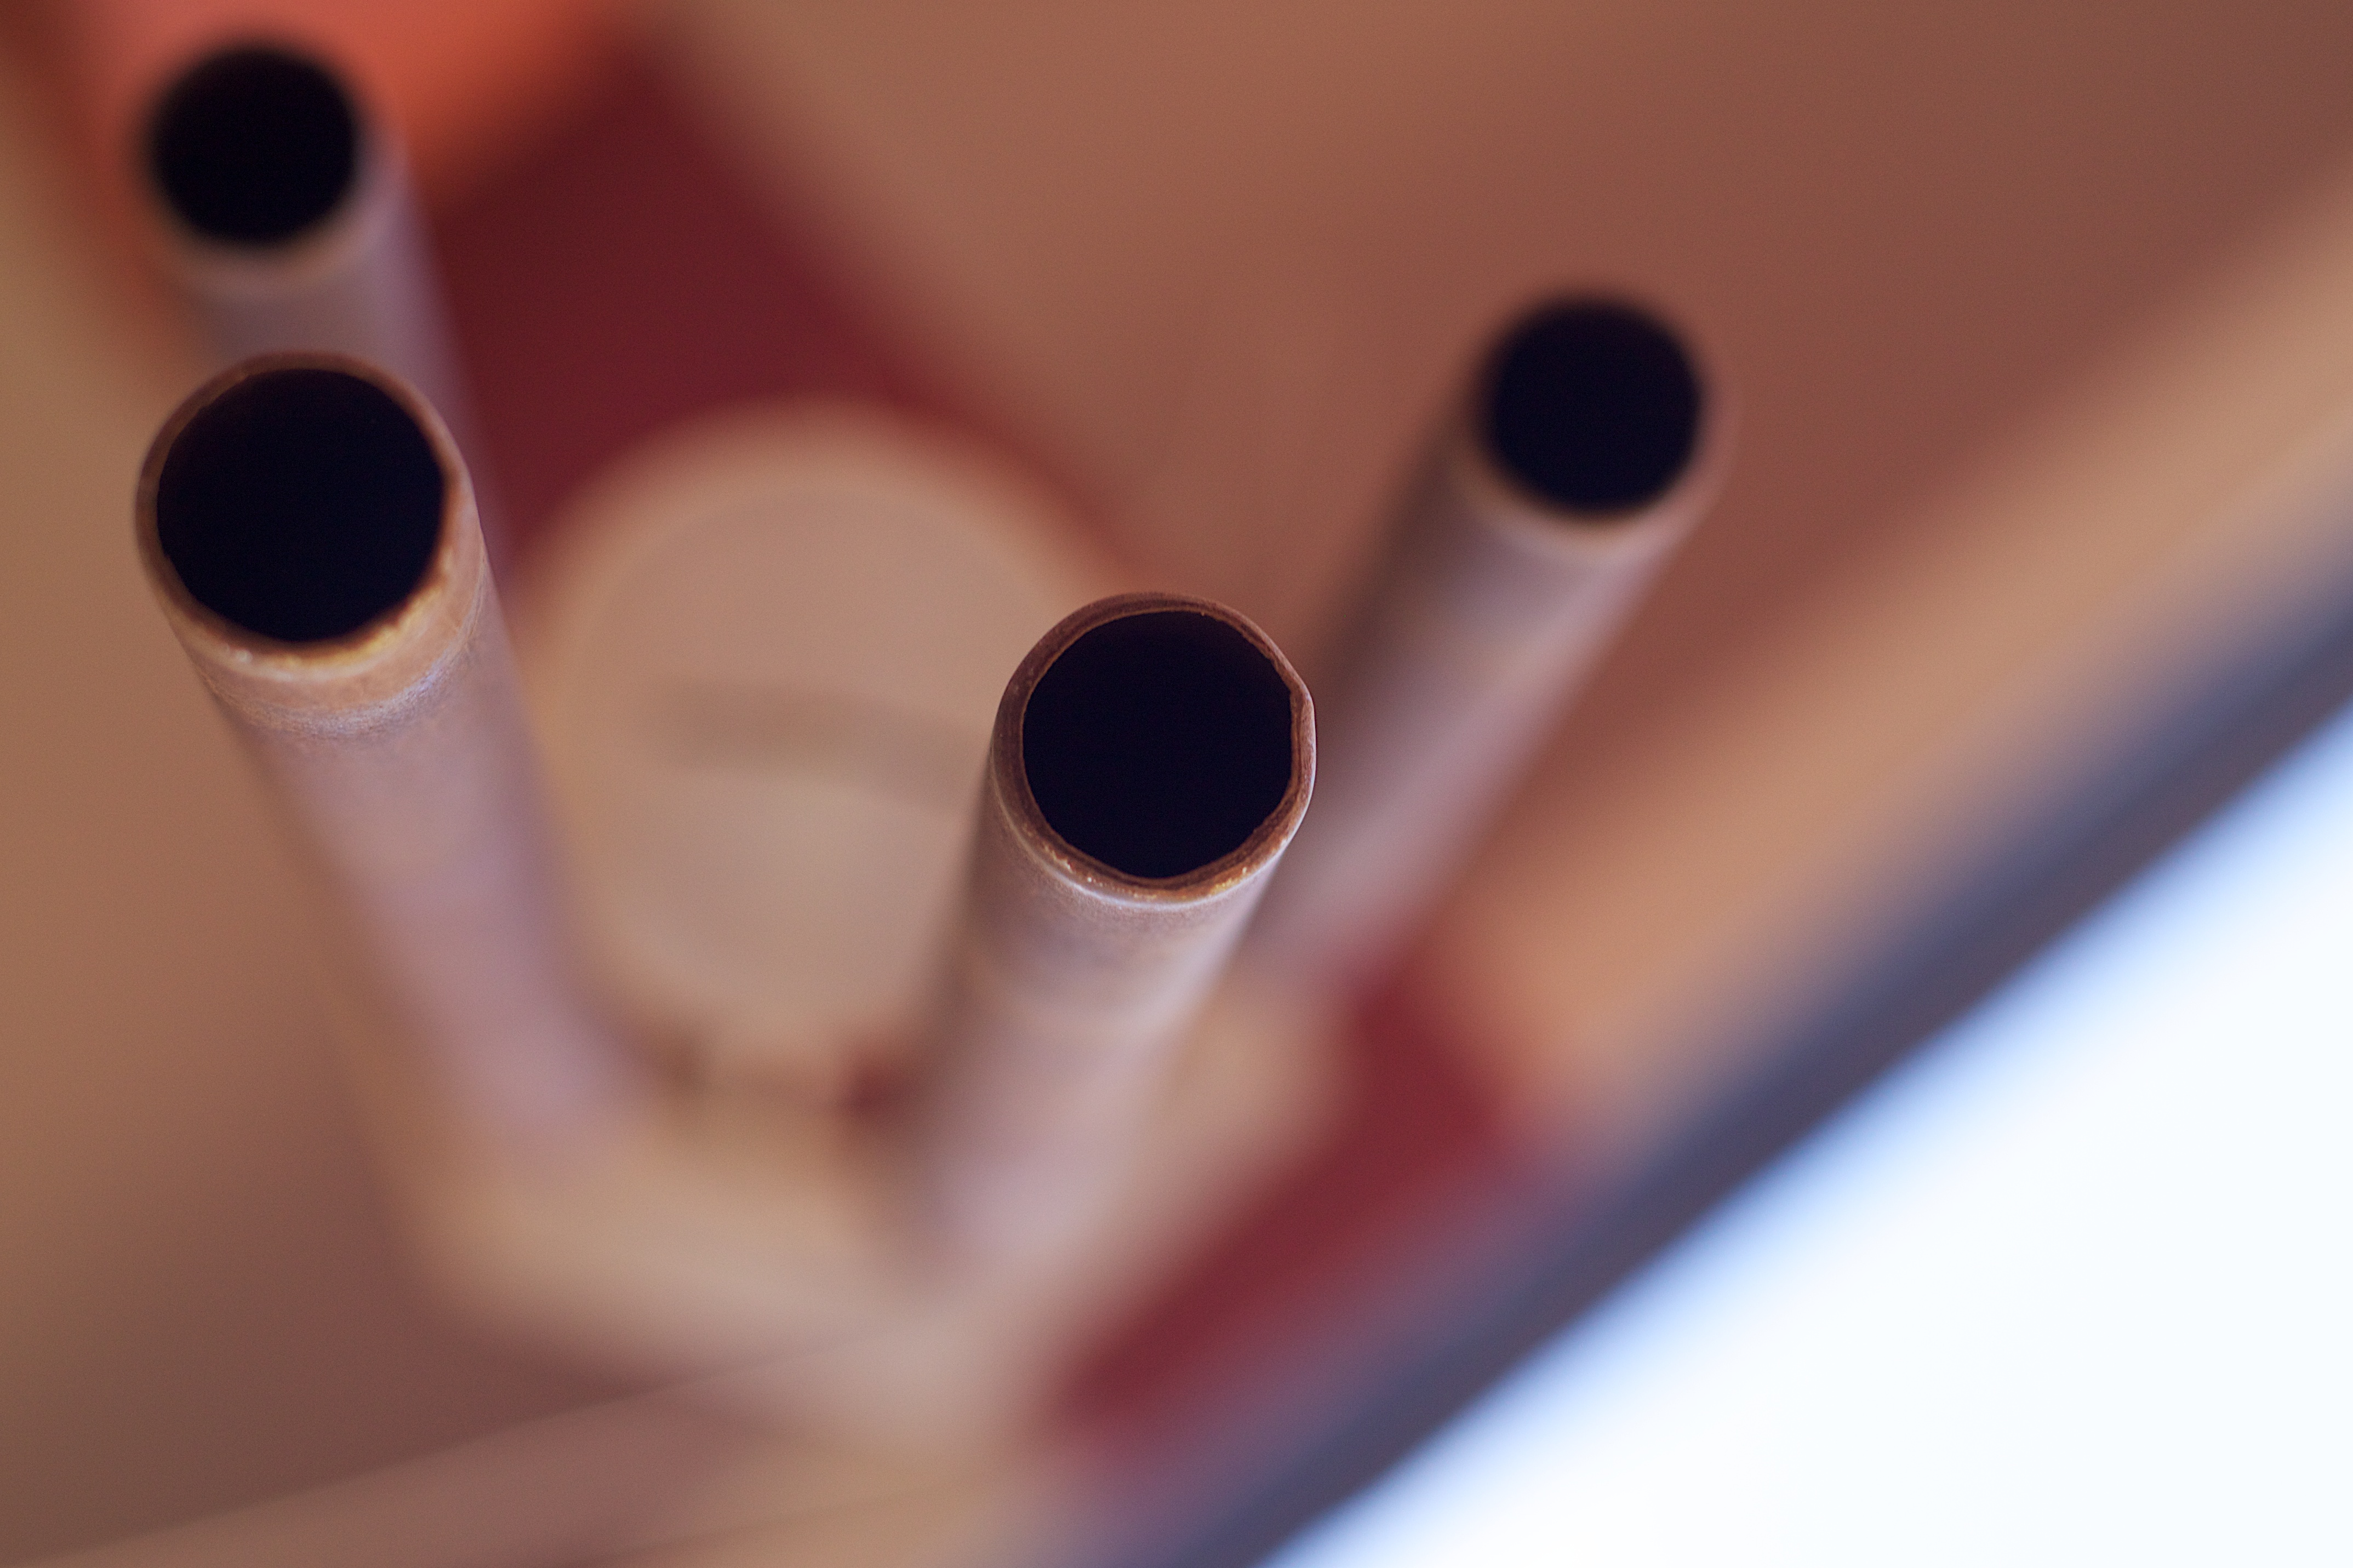
hand, abstract, finger, color, close up, eye, shape, 2011365, macro photography